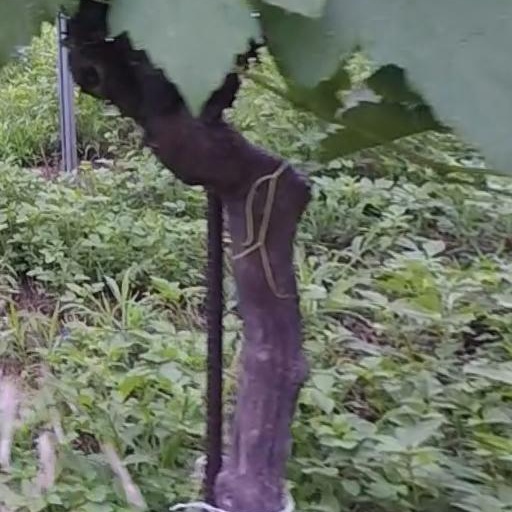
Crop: grape